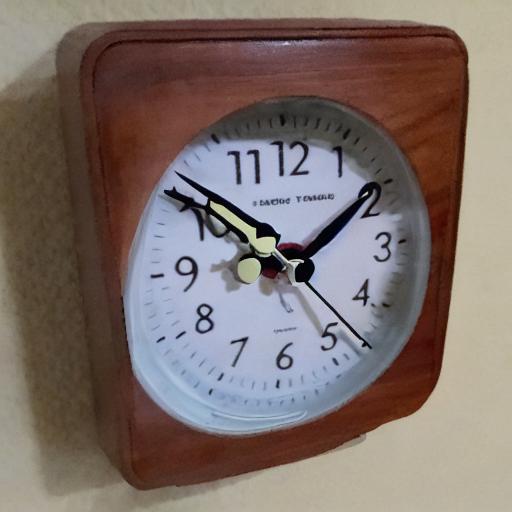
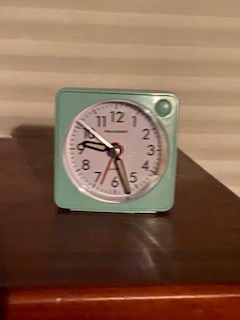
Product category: clock
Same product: no